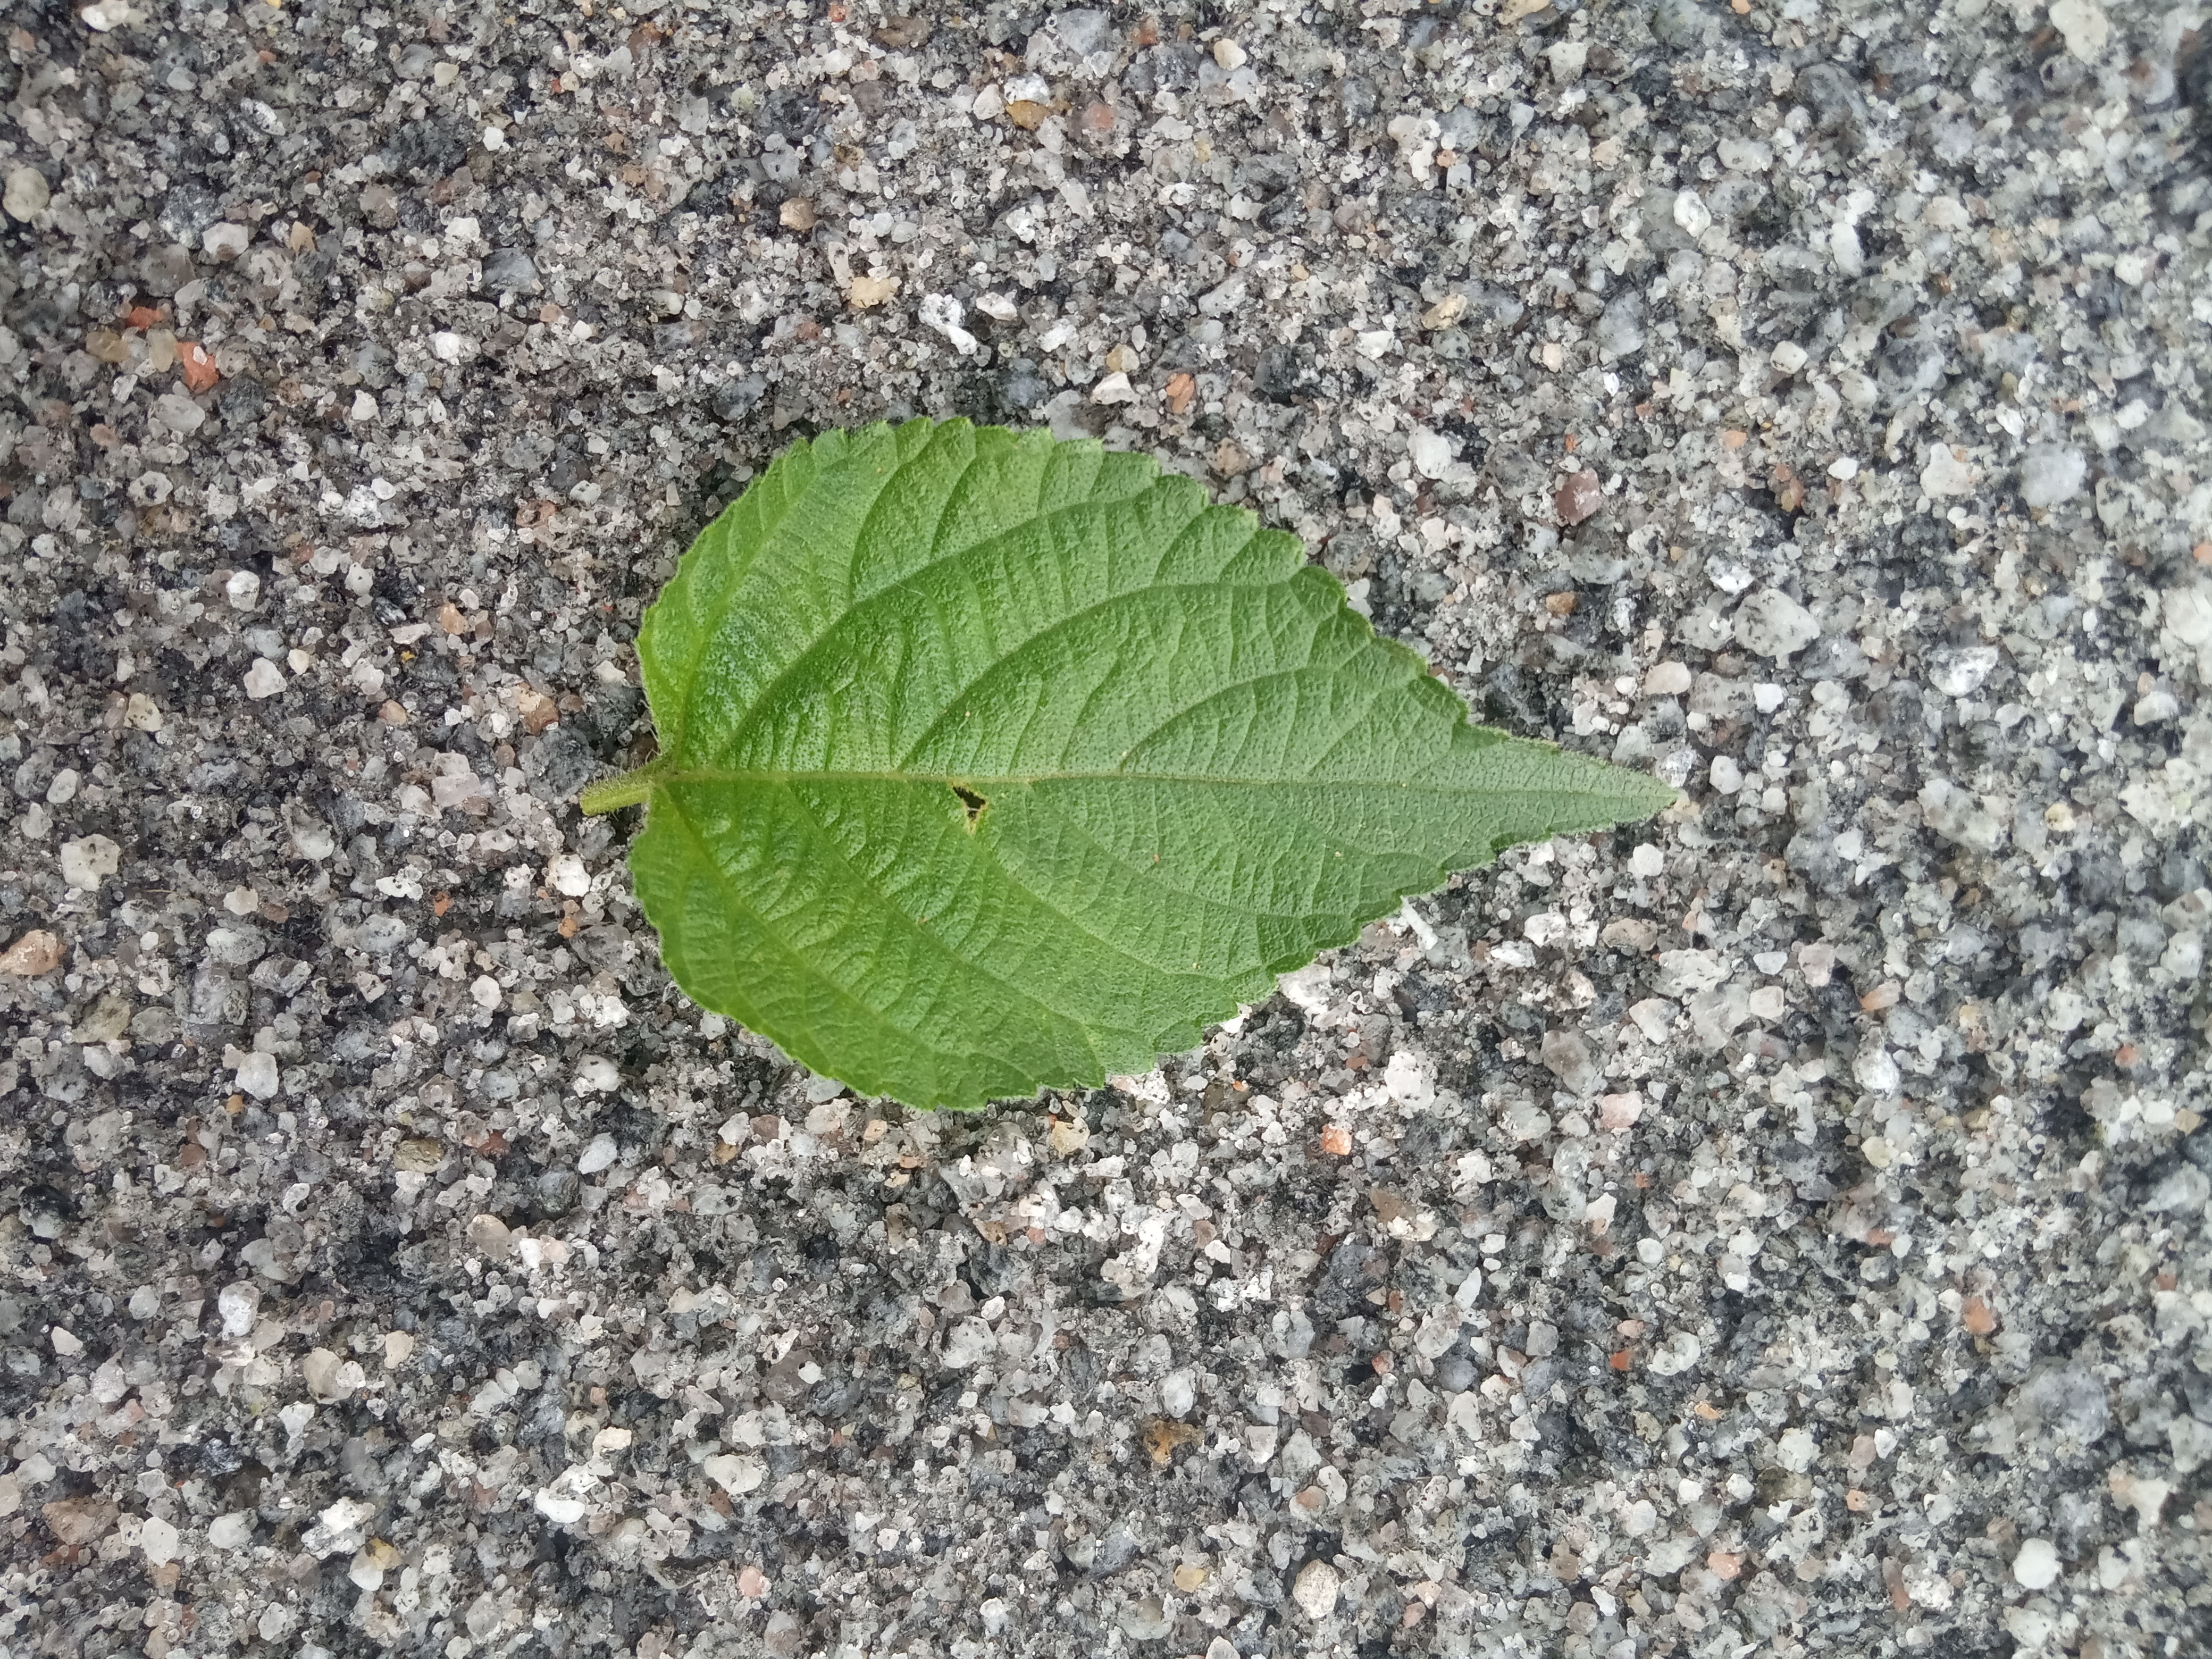
Plant: Lantana